Sahure

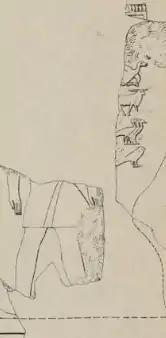
Werbauba on Sahure's royal hunt relief

The majority of Sahure's activities in Egypt recorded on the Palermo stone are religious in nature. This royal annal records that in the "year of the first time of traveling around", Sahure journeyed to the Elephantine fortress, where he may have received the submission of the Nubian chiefs in a ceremonial act connected with the commencement of his reign. The fashioning of six statues of the king as well as the subsequent opening of the mouth ceremonies are also reported.